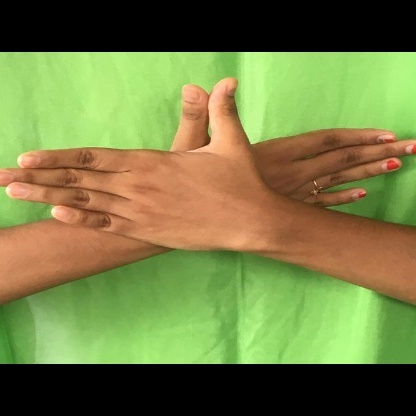
Mudra: Garuda